Apocalypse Clown

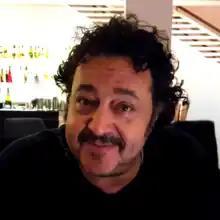
Ivan Kaye in 2019

The film was written by members of the comedy troupe Dead Cat Bounce: Demian Fox, Shane O'Brien and James Walmsley. George Kane, whose previous work was in British television comedy, was the director and a co-writer. Dead Cat Bounce formed in Trinity College Dublin and had previously performed as a band. In 2012 they released a mockumentary, "Discoverdale", which was shot within weeks of its conception. The mockumentary saw the band tour Europe to search for the rock band Whitesnake's lead singer David Coverdale, who Walmsley claimed was his father.